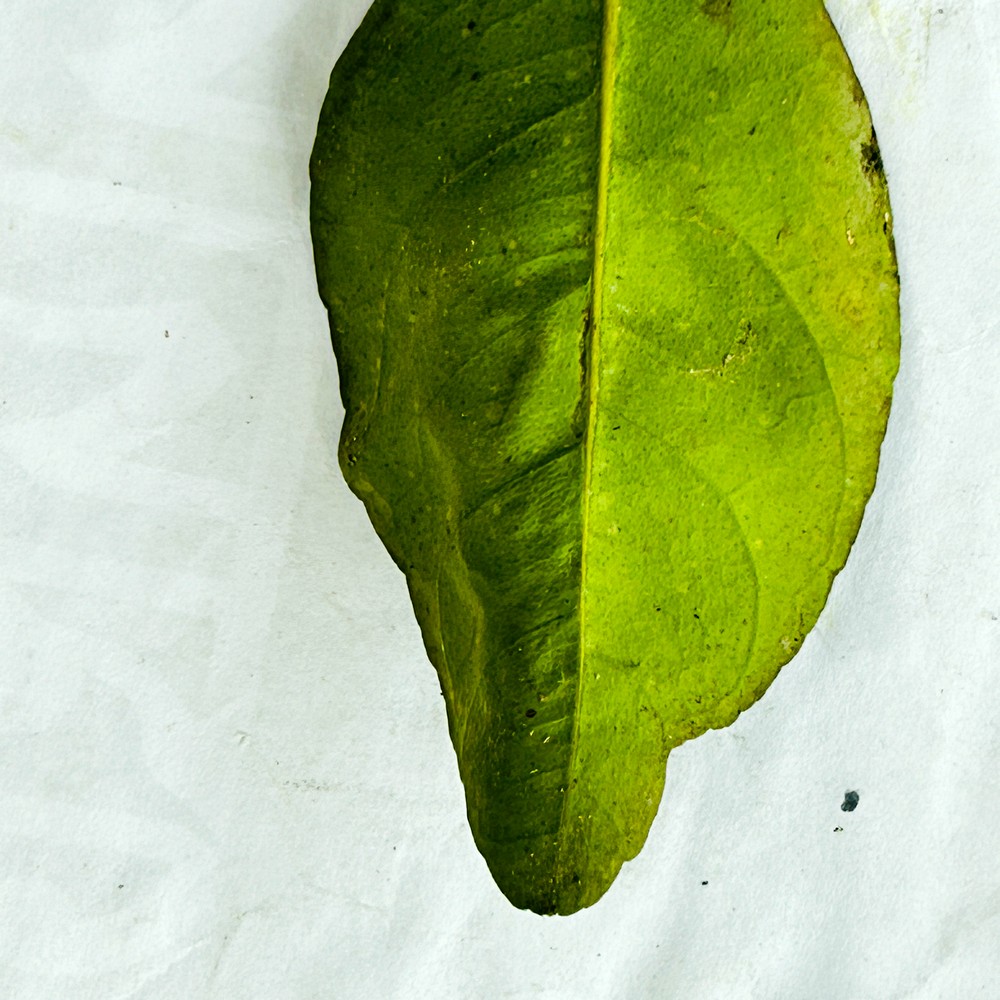
Label: Sooty Mould